Islam in South Africa

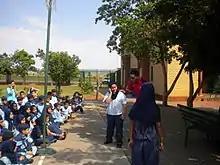
Lenasia Muslim School

Even though organisations such as Discover Islam, IPCI, the Islamic Dawah Movement of South Africa, and the Africa Muslim Agency have been eager to proselytise in the region, there have been other civic organisations such as the MYMSA and the Call of Islam who considered other approaches to weave Islam into the social fabric of South Africa as a more significant way of making the Muslims' presence conspicuous.